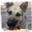
Label: dog